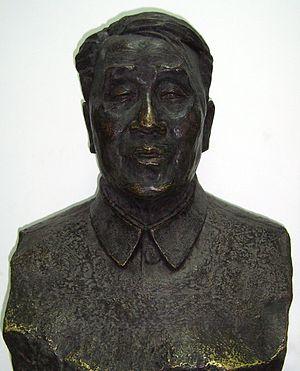
Pei Wenzhong, également traduit par W. C. Pei et P'ei Wen-chung est un géologue, paléontologue, archéologue et paléoanthropologue chinois. Il est considéré comme l'un des fondateurs de l'anthropologie en Chine.